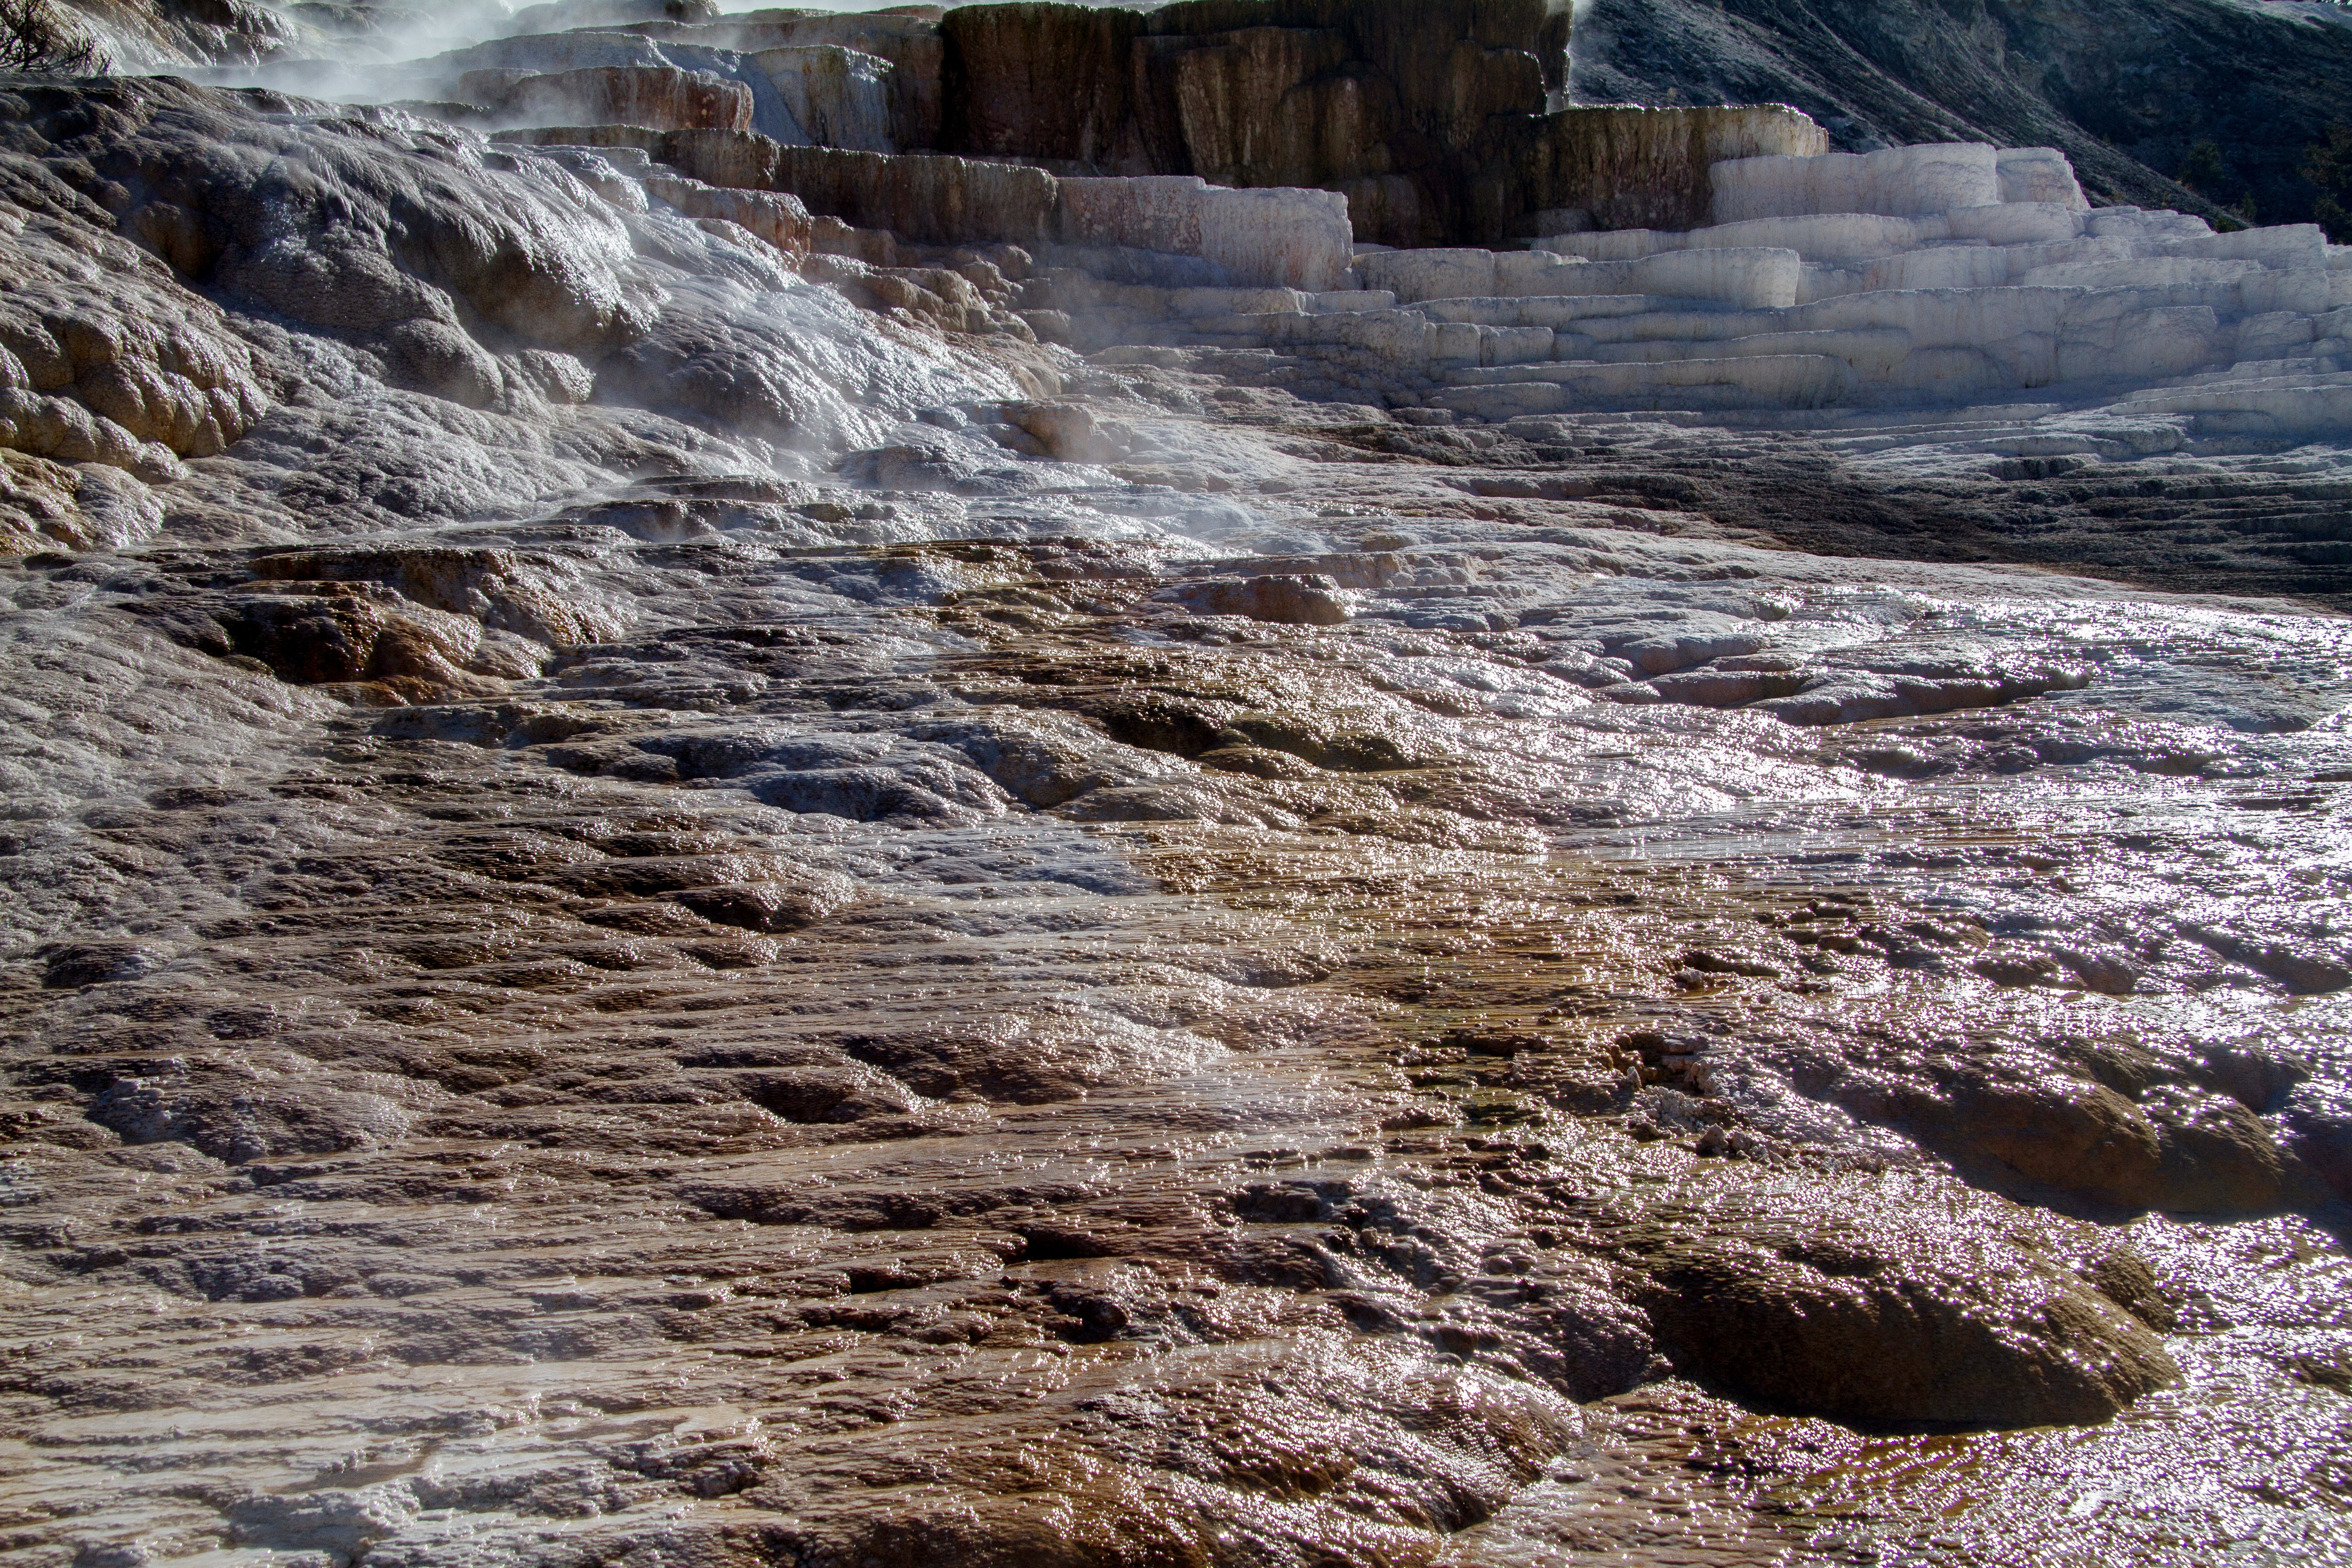
sea, coast, water, rock, wilderness, wave, river, stream, usa, america, volcano, rapid, terrain, geology, wyoming, volcanic, wadi, yellowstone national park, landform, sinter terassen, mammoth springs, geysers, geological phenomenon